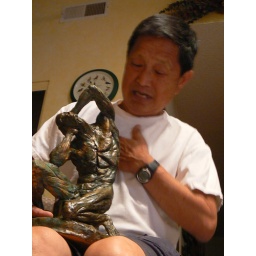
covering up his shirt advertisement. with the bird clock in back.